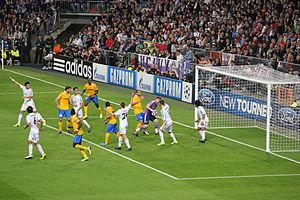
Le Real Madrid Club de Fútbol, plus connu sous le nom de Real Madrid ou simplement Real, est un club professionnel espagnol de football, basé à Madrid. Vainqueur de très nombreux titres nationaux et internationaux, il a reçu de la Fédération internationale de football association le titre honorifique de plus grand club du XXᵉ siècle.